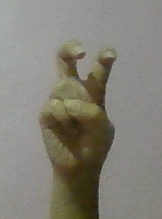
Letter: toot